Blood as food

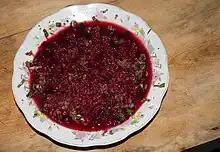
A bowl of Tiết canh

Coagulated chicken, duck, goose or pig blood is used in soups, such as the classic Thai dish "Tom Lued Moo" (pork blood soup). Thailand also has a dish known as "Nam Tok", which is a spicy soup stock enriched with raw cow or pig's blood. It is often used to enrich regular noodle dishes, as well as in Khao soi.